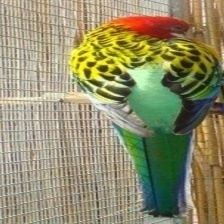
Species: EASTERN ROSELLA
Scientific name: PLATYCERCUS EXIMIUS